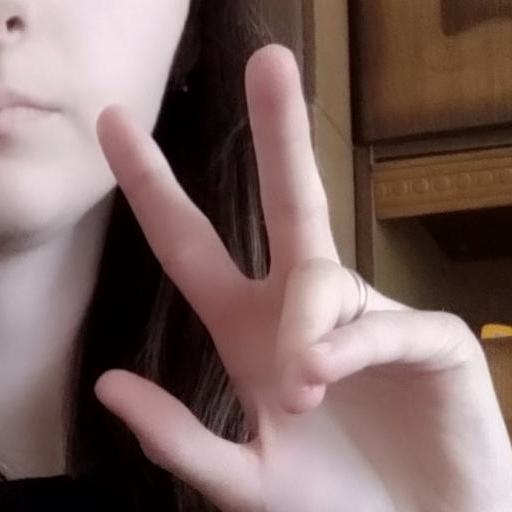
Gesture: three2